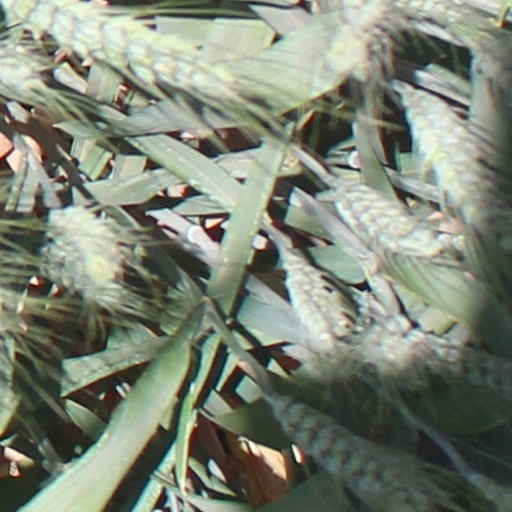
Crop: wheat